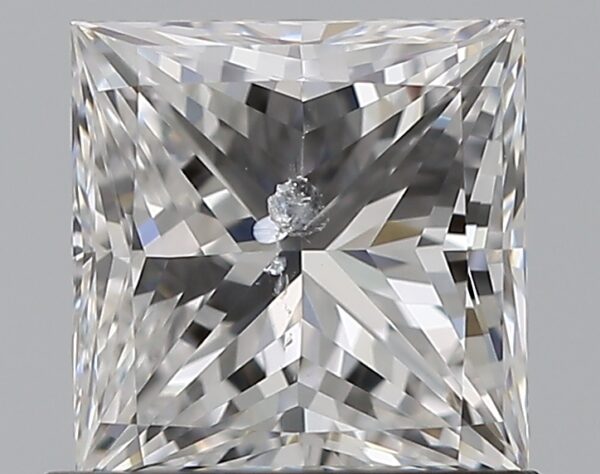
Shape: princess
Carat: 1
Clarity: SI2
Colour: D
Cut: VG
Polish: VG
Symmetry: G
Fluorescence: N
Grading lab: HRD
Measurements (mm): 5.57 x 5.36 x 3.93